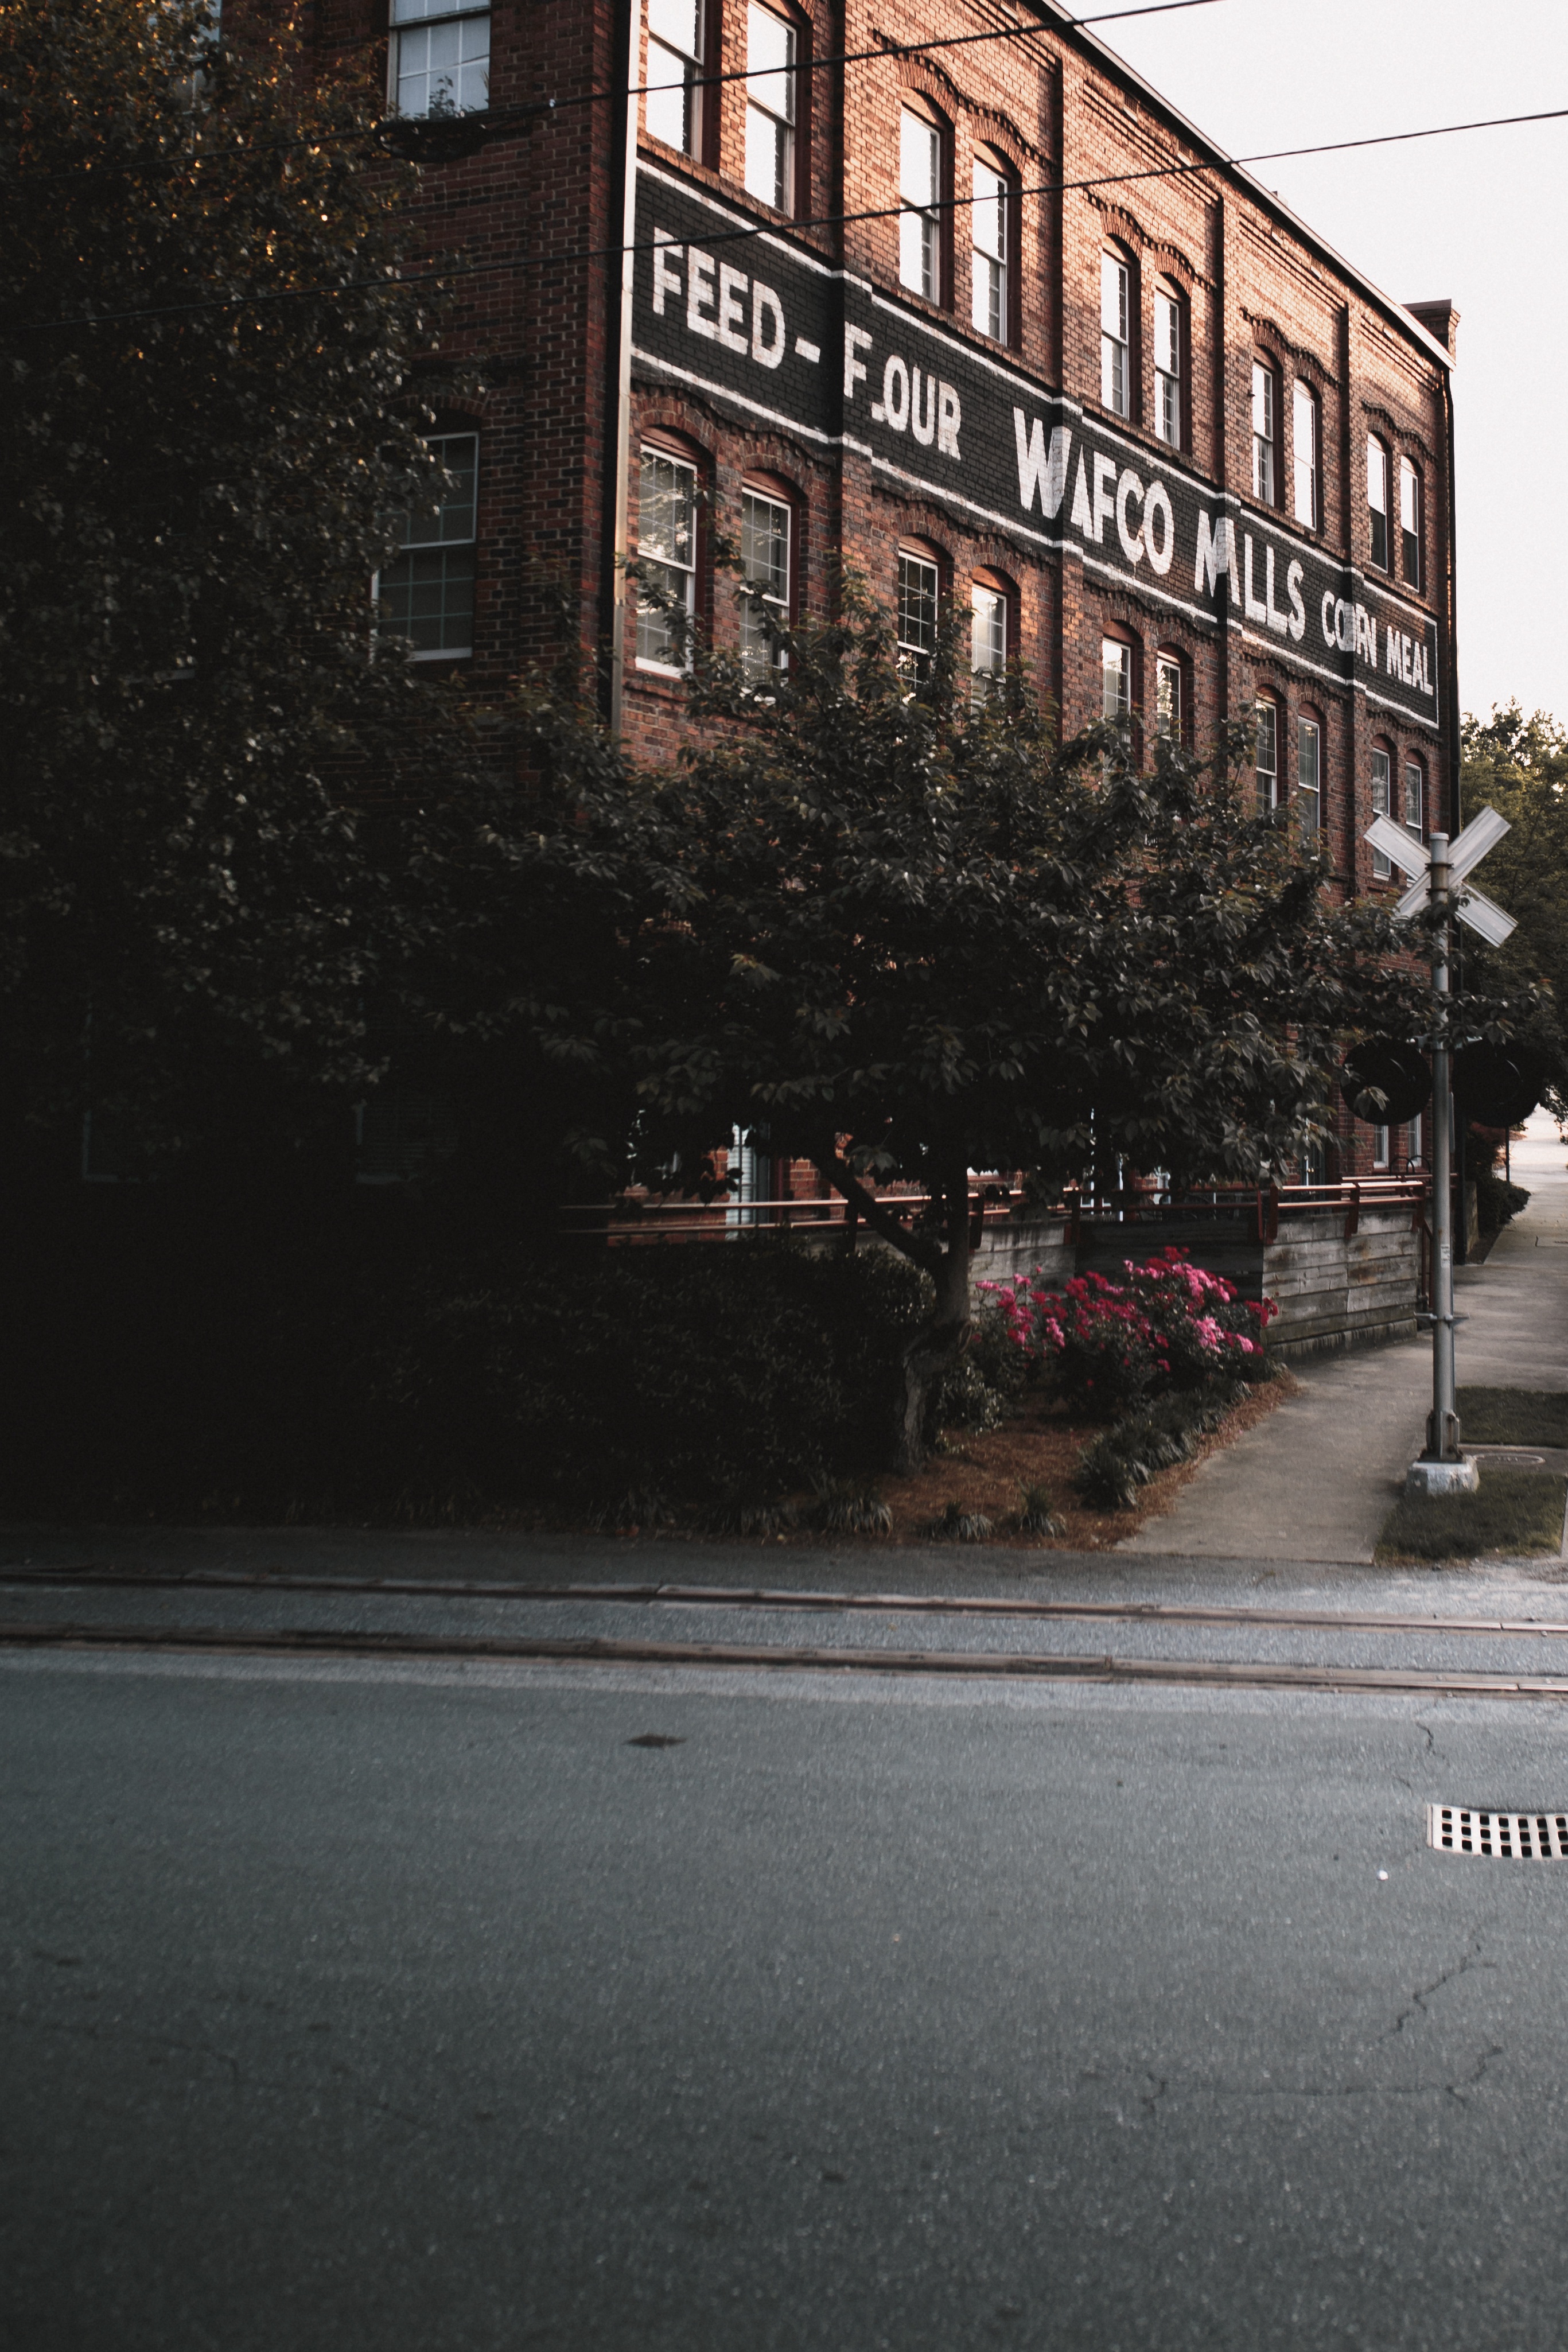
road, street, infrastructure, photograph, shape, urban area